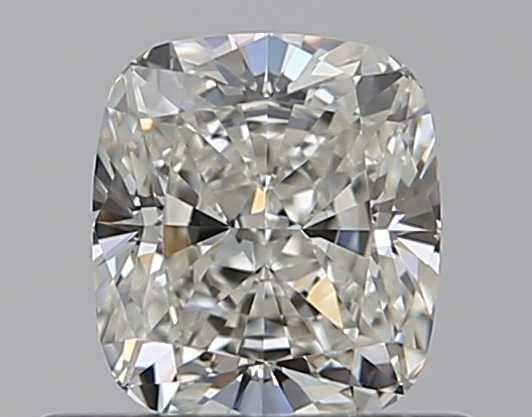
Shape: cushion
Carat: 0.51
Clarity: VS1
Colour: I
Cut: EX
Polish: EX
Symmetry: VG
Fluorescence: F
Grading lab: GIA
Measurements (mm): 4.8 x 4.27 x 2.92